57th Academy Awards

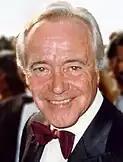
Jack Lemmon hosted the 57th Academy Awards.

Determined to revive interest surrounding the awards and reverse declining ratings, the Academy recruited a four-person committee in December 1984 comprised of actor Gregory Peck, director Robert Wise, screenwriter Larry Gelbart, and AMPAS president Gene Allen to oversee producing duties. The following month, it was announced that actor Jack Lemmon would preside over emceeing duties for the 1985 ceremony. Allen explained the decision to hire Carson, saying, "Jack's untiring energy, zest for living, and imaginative talents have won respect and approval of everyone in the film community."